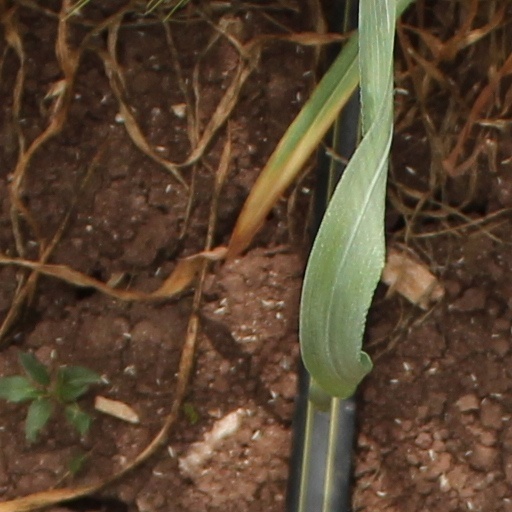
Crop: wheat